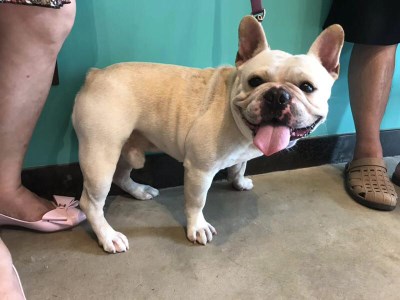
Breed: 1121-n000002-French_bulldog